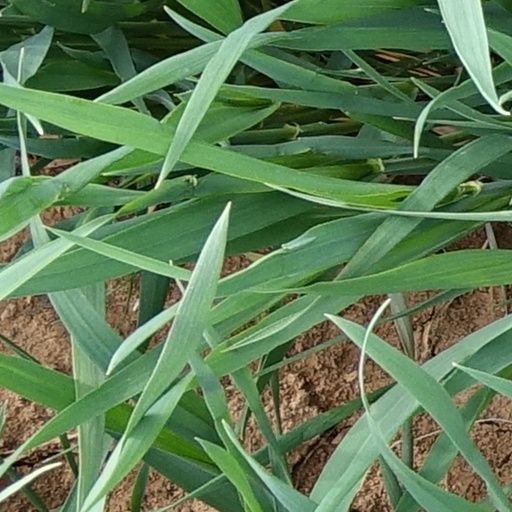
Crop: wheat